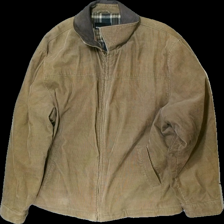
View: front
Type: Outerwear
Category: Ladies
Brand: Kappahl
Colors: Beige
Material: 100% cotton
Cut: Regular
Size: XXL
Season: Winter
Price range: 100-150
Recommended usage: Reuse